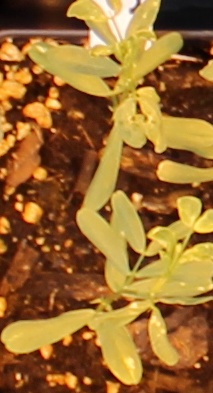
Label: Lentil